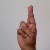
The image shows a hand gesture representing the letter 'R' in Indian Sign Language.